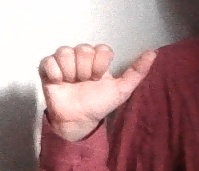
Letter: dhad